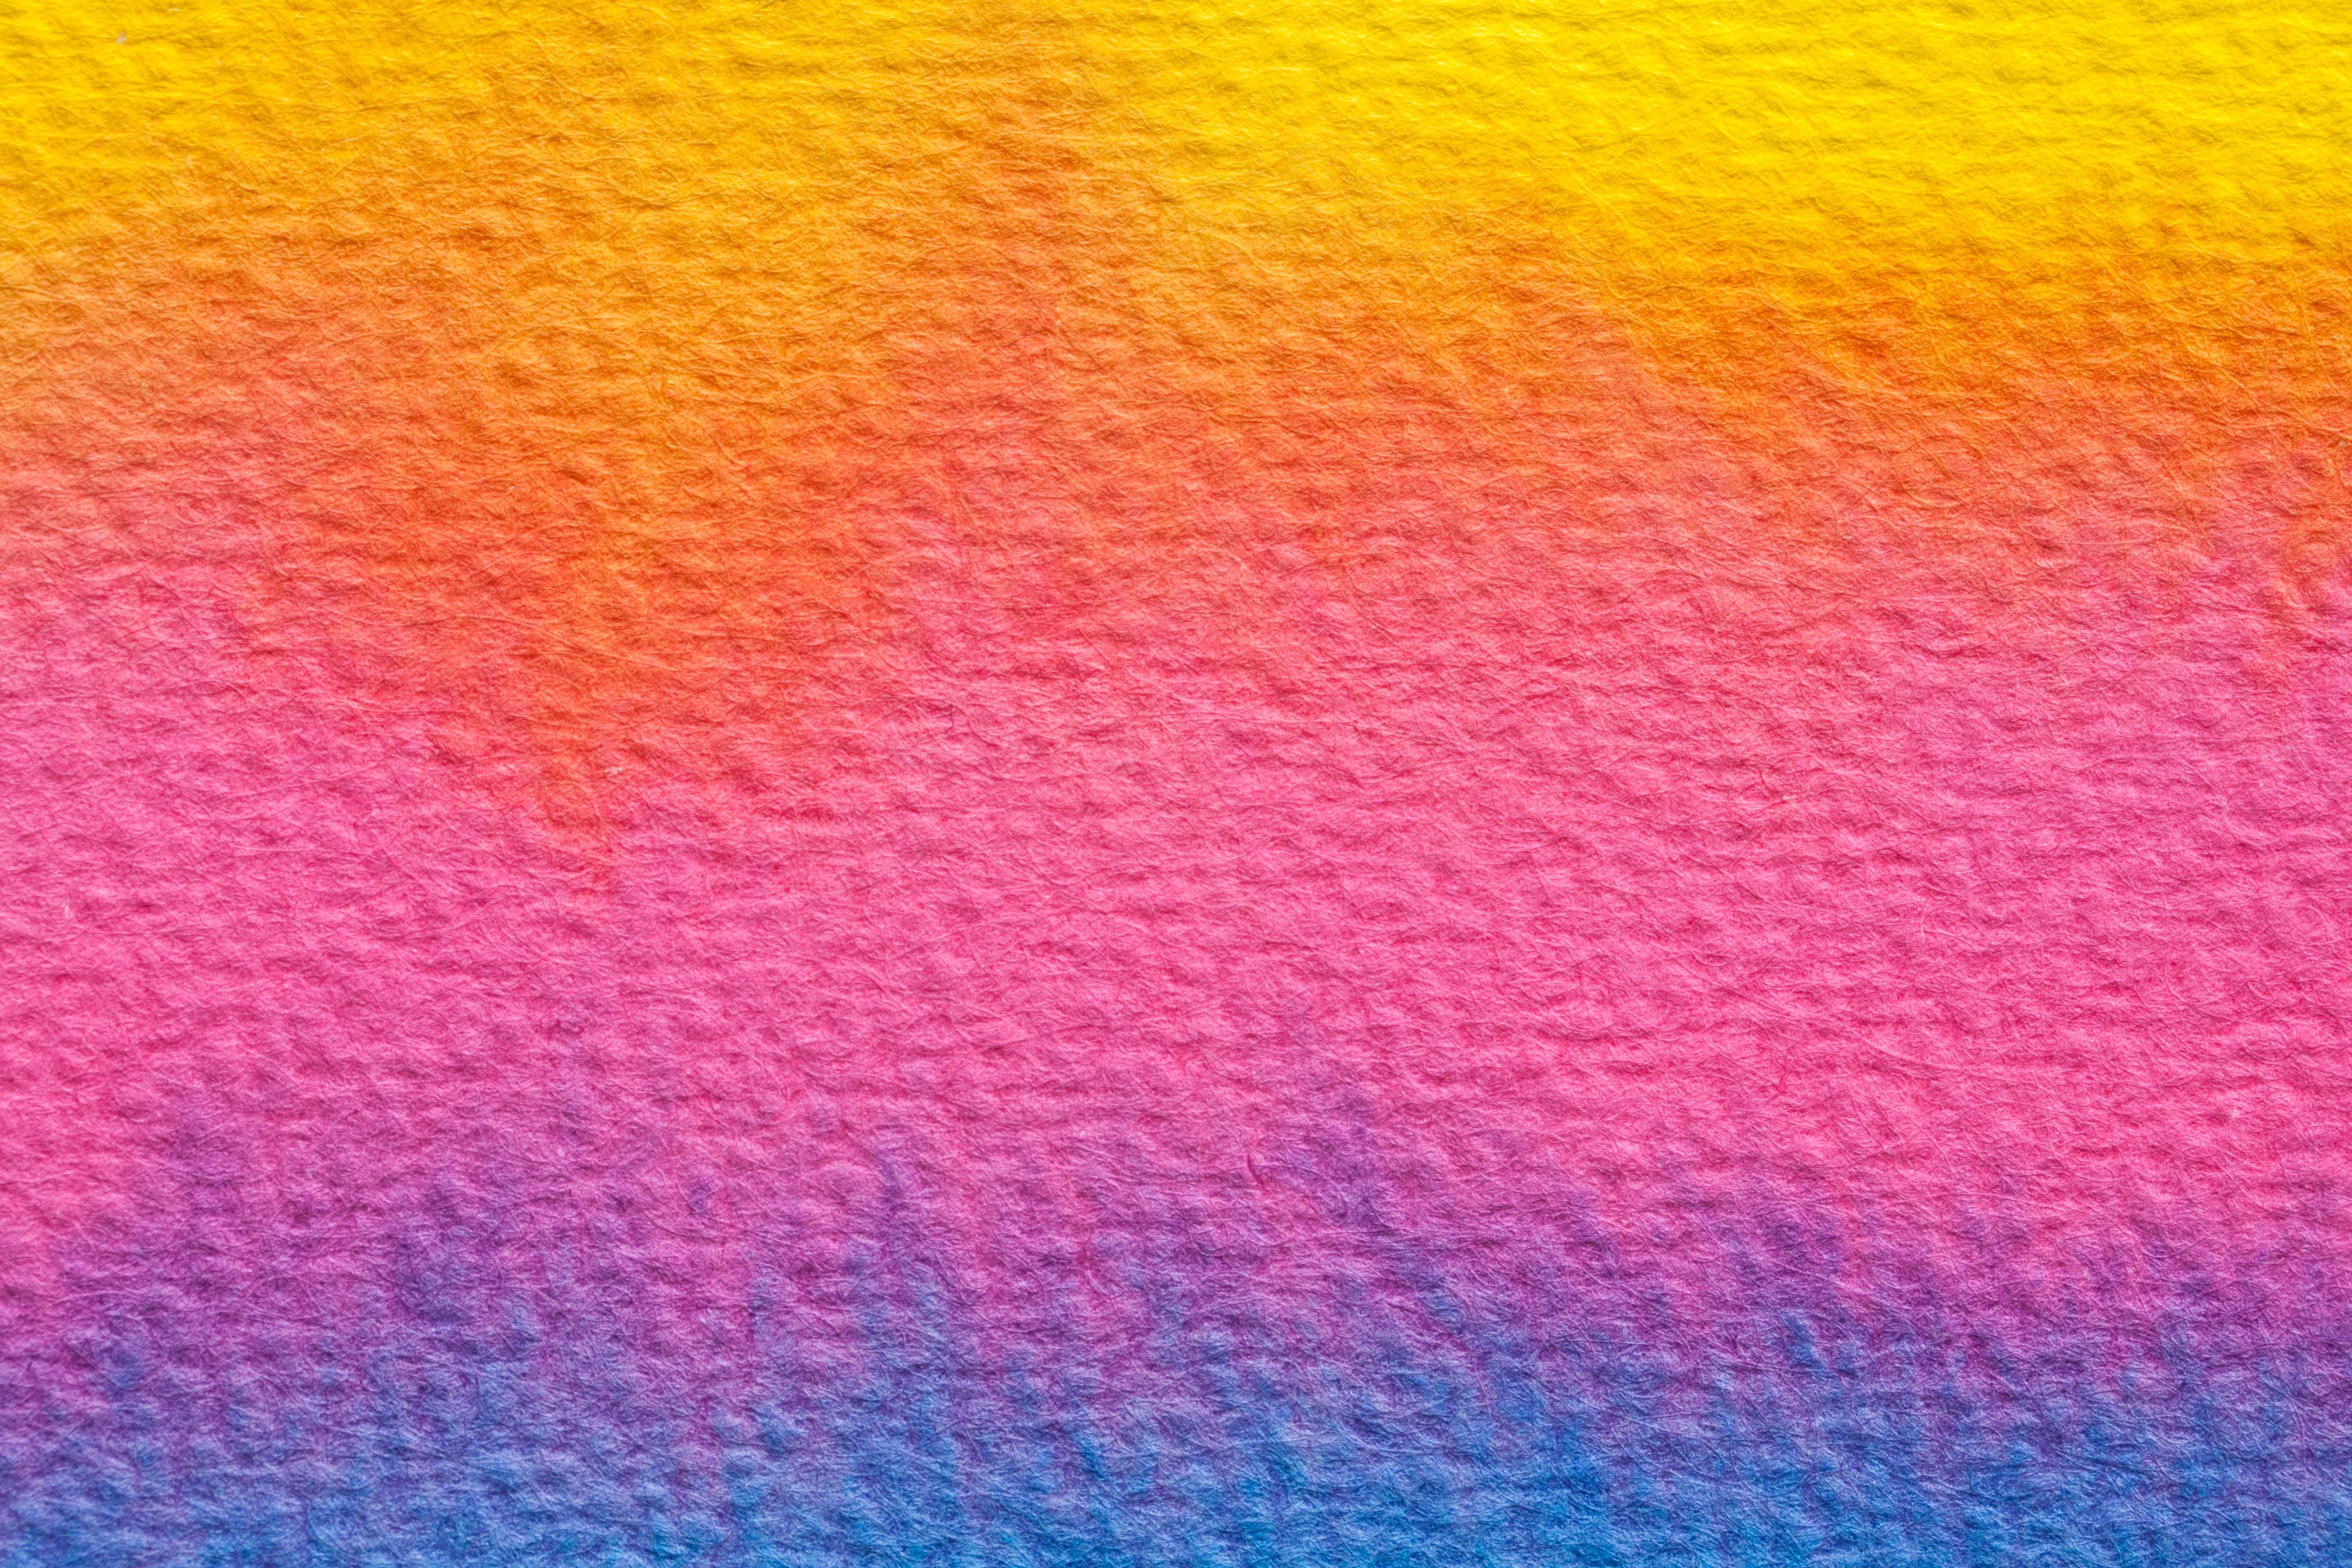
texture, petal, floor, orange, line, red, color, serene, blue, yellow, pink, circle, cheerful, background, violet, image, magenta, shape, fund, flooring, watercolour, handmade paper, painting technique, soluble in water, color sketch, not opaque